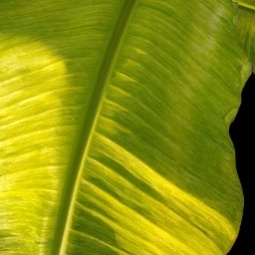
Label: Sulphur